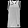
Label: T - shirt / top